Veðrfölnir and eagle

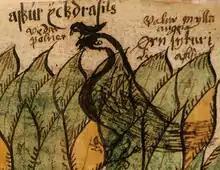
An illustration from a 17th-century Icelandic manuscript shows a hawk, Veðrfölnir, on top of an eagle on top of a tree, Yggdrasil.

In Norse mythology, Veðrfölnir (Old Norse "storm pale", "wind bleached", or "wind-witherer") is a hawk sitting between the eyes of an unnamed eagle that is perched on top of the world tree Yggdrasil. "Veðrfölnir" is sometimes modernly anglicized as Vedrfolnir, Vedurfolnir or Vetrfolnir.